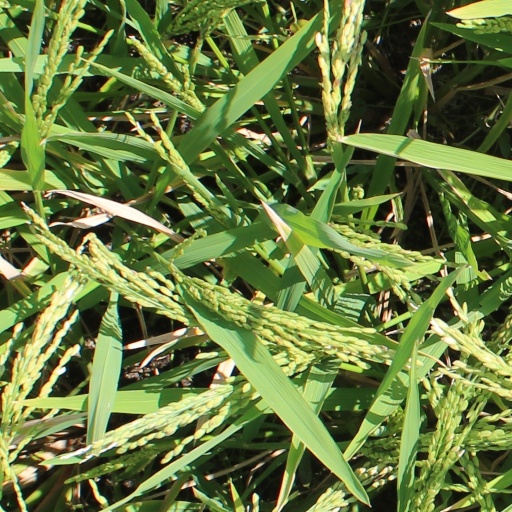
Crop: rice